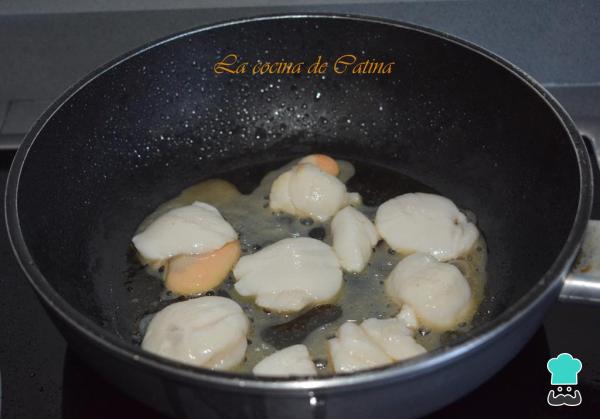
Salteamos las vieiras en una sartén con dos cucharadas de aceite, las salpimentamos y las reservamos.